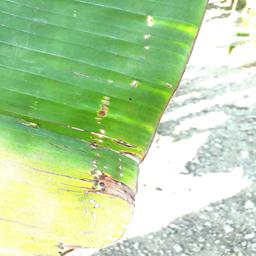
Label: POTASSIUM DEFICIENCY